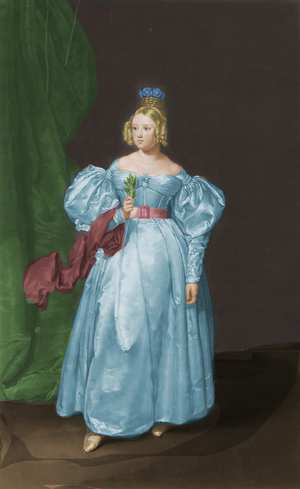
Marie II de Portugal, de la dynastie des Bragance, est reine de Portugal et des Algarves de 1826 à 1828 et de 1834 à sa mort.